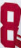
Number: 8